St Hubert's Church, Bridel

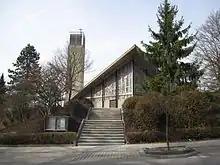
Church of St Hubert in Bridel, Luxembourg

St Hubert's Church in Bridel is a Catholic church that belongs to the parish of , to the deanery of Luxembourg and to the municipality of Kopstal. The foundation stone for the church, dedicated to Saint Hubert, was laid on 9 November 1969. The plans were by Bridel architect René Schmit. It was consecrated on 19 March 1972 by Bishop Jean Hengen.